Utah-Idaho Sugar Company

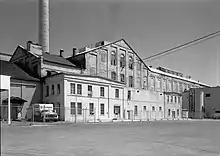
The Garland factory in 1971

A factory was built in Garland, Utah to support the farms and Utah Sugar irrigation interests in the Bear River Valley. Utah Sugar negotiated with the Oregon Short Line to construct a railroad from Corinne north to Garland, which was completed in 1903. The sugar beet factory was completed in 1903 by William Garland, with machinery shipped on the new rail line. In the first season, the factory processed 18,900 tons of sugar beets into 1523 tons of sugar. By 1906, it processed 84,000 tons of sugar into 10,350 tons of sugar. By the 1960s, the Garland factory was processing 300,000 tons of sugar beets into 45,000 tons of sugar. Utah Sugar's water rights, dams, hydroelectric plant, and transmission lines were purchased by Utah Power & Light Company in December 1912 for $1.75 million. Utah Sugar purchased the canals on both sides of the Bear River in 1920 and controlled them at least through the 1960s.